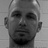
Emotion: happy